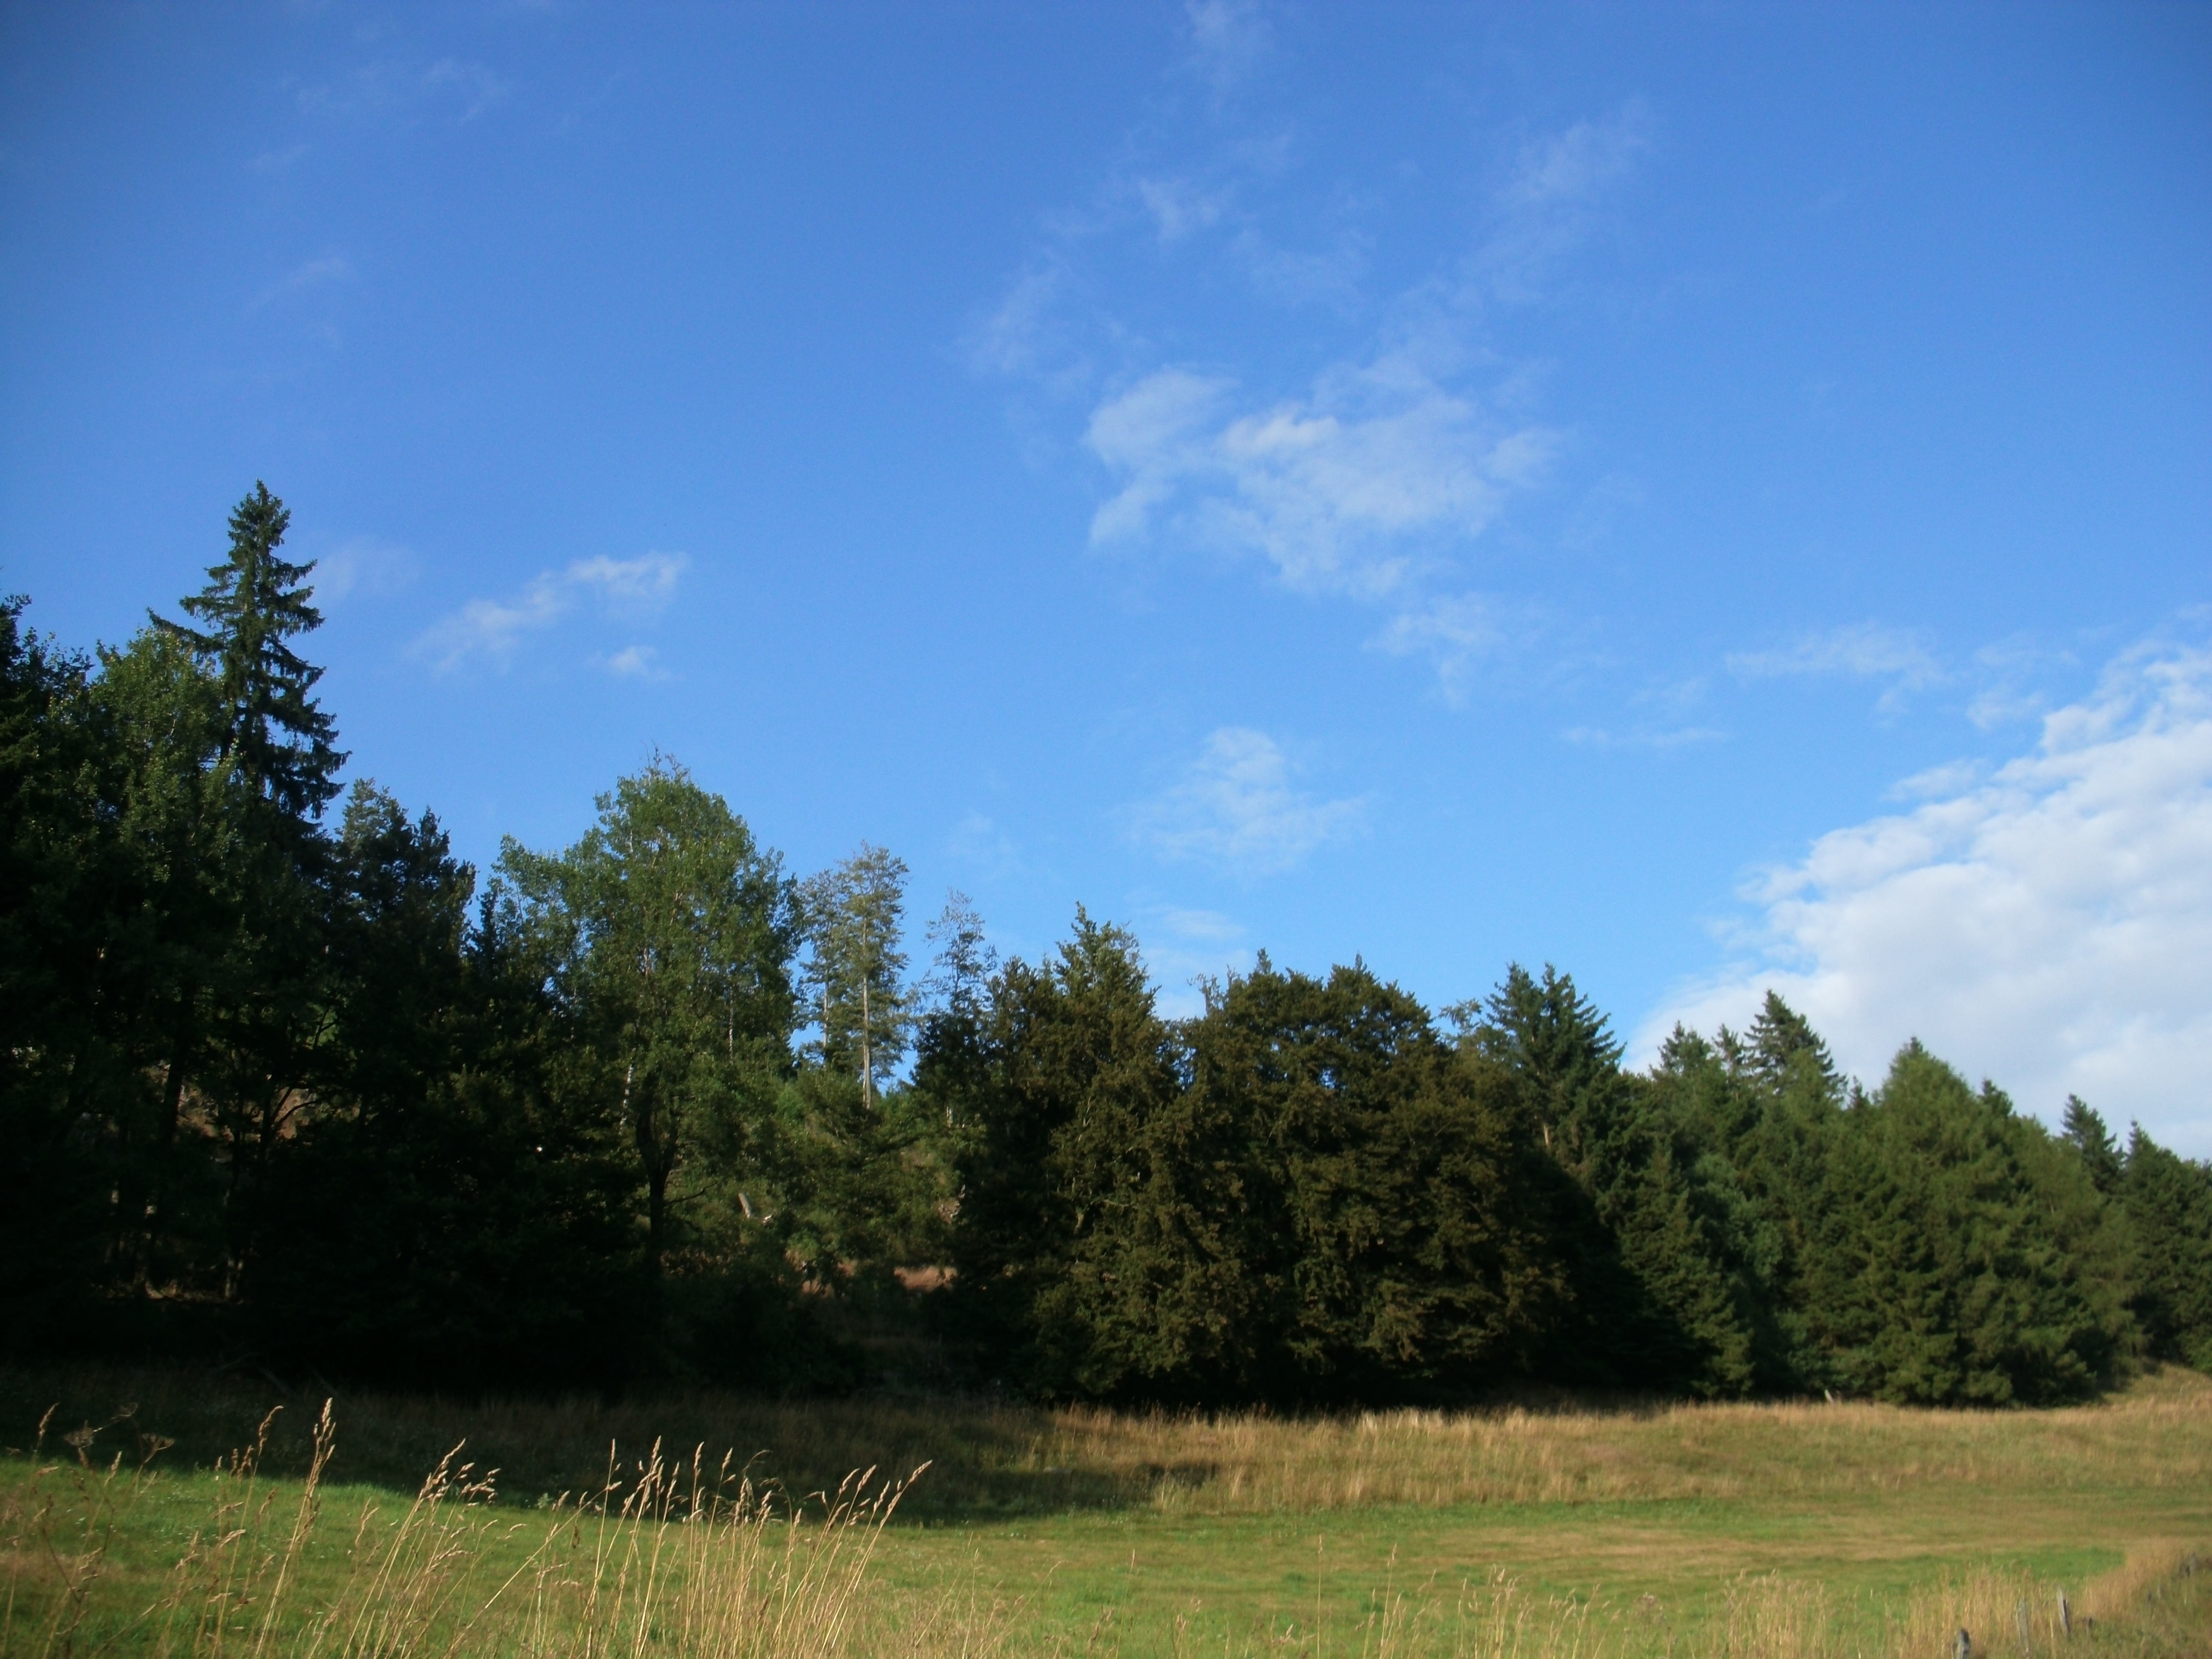
landscape, tree, nature, forest, grass, mountain, cloud, plant, sky, field, meadow, prairie, hill, summer, green, pasture, blue, plain, clouds, grassland, habitat, ecosystem, rural area, natural environment, woody plant